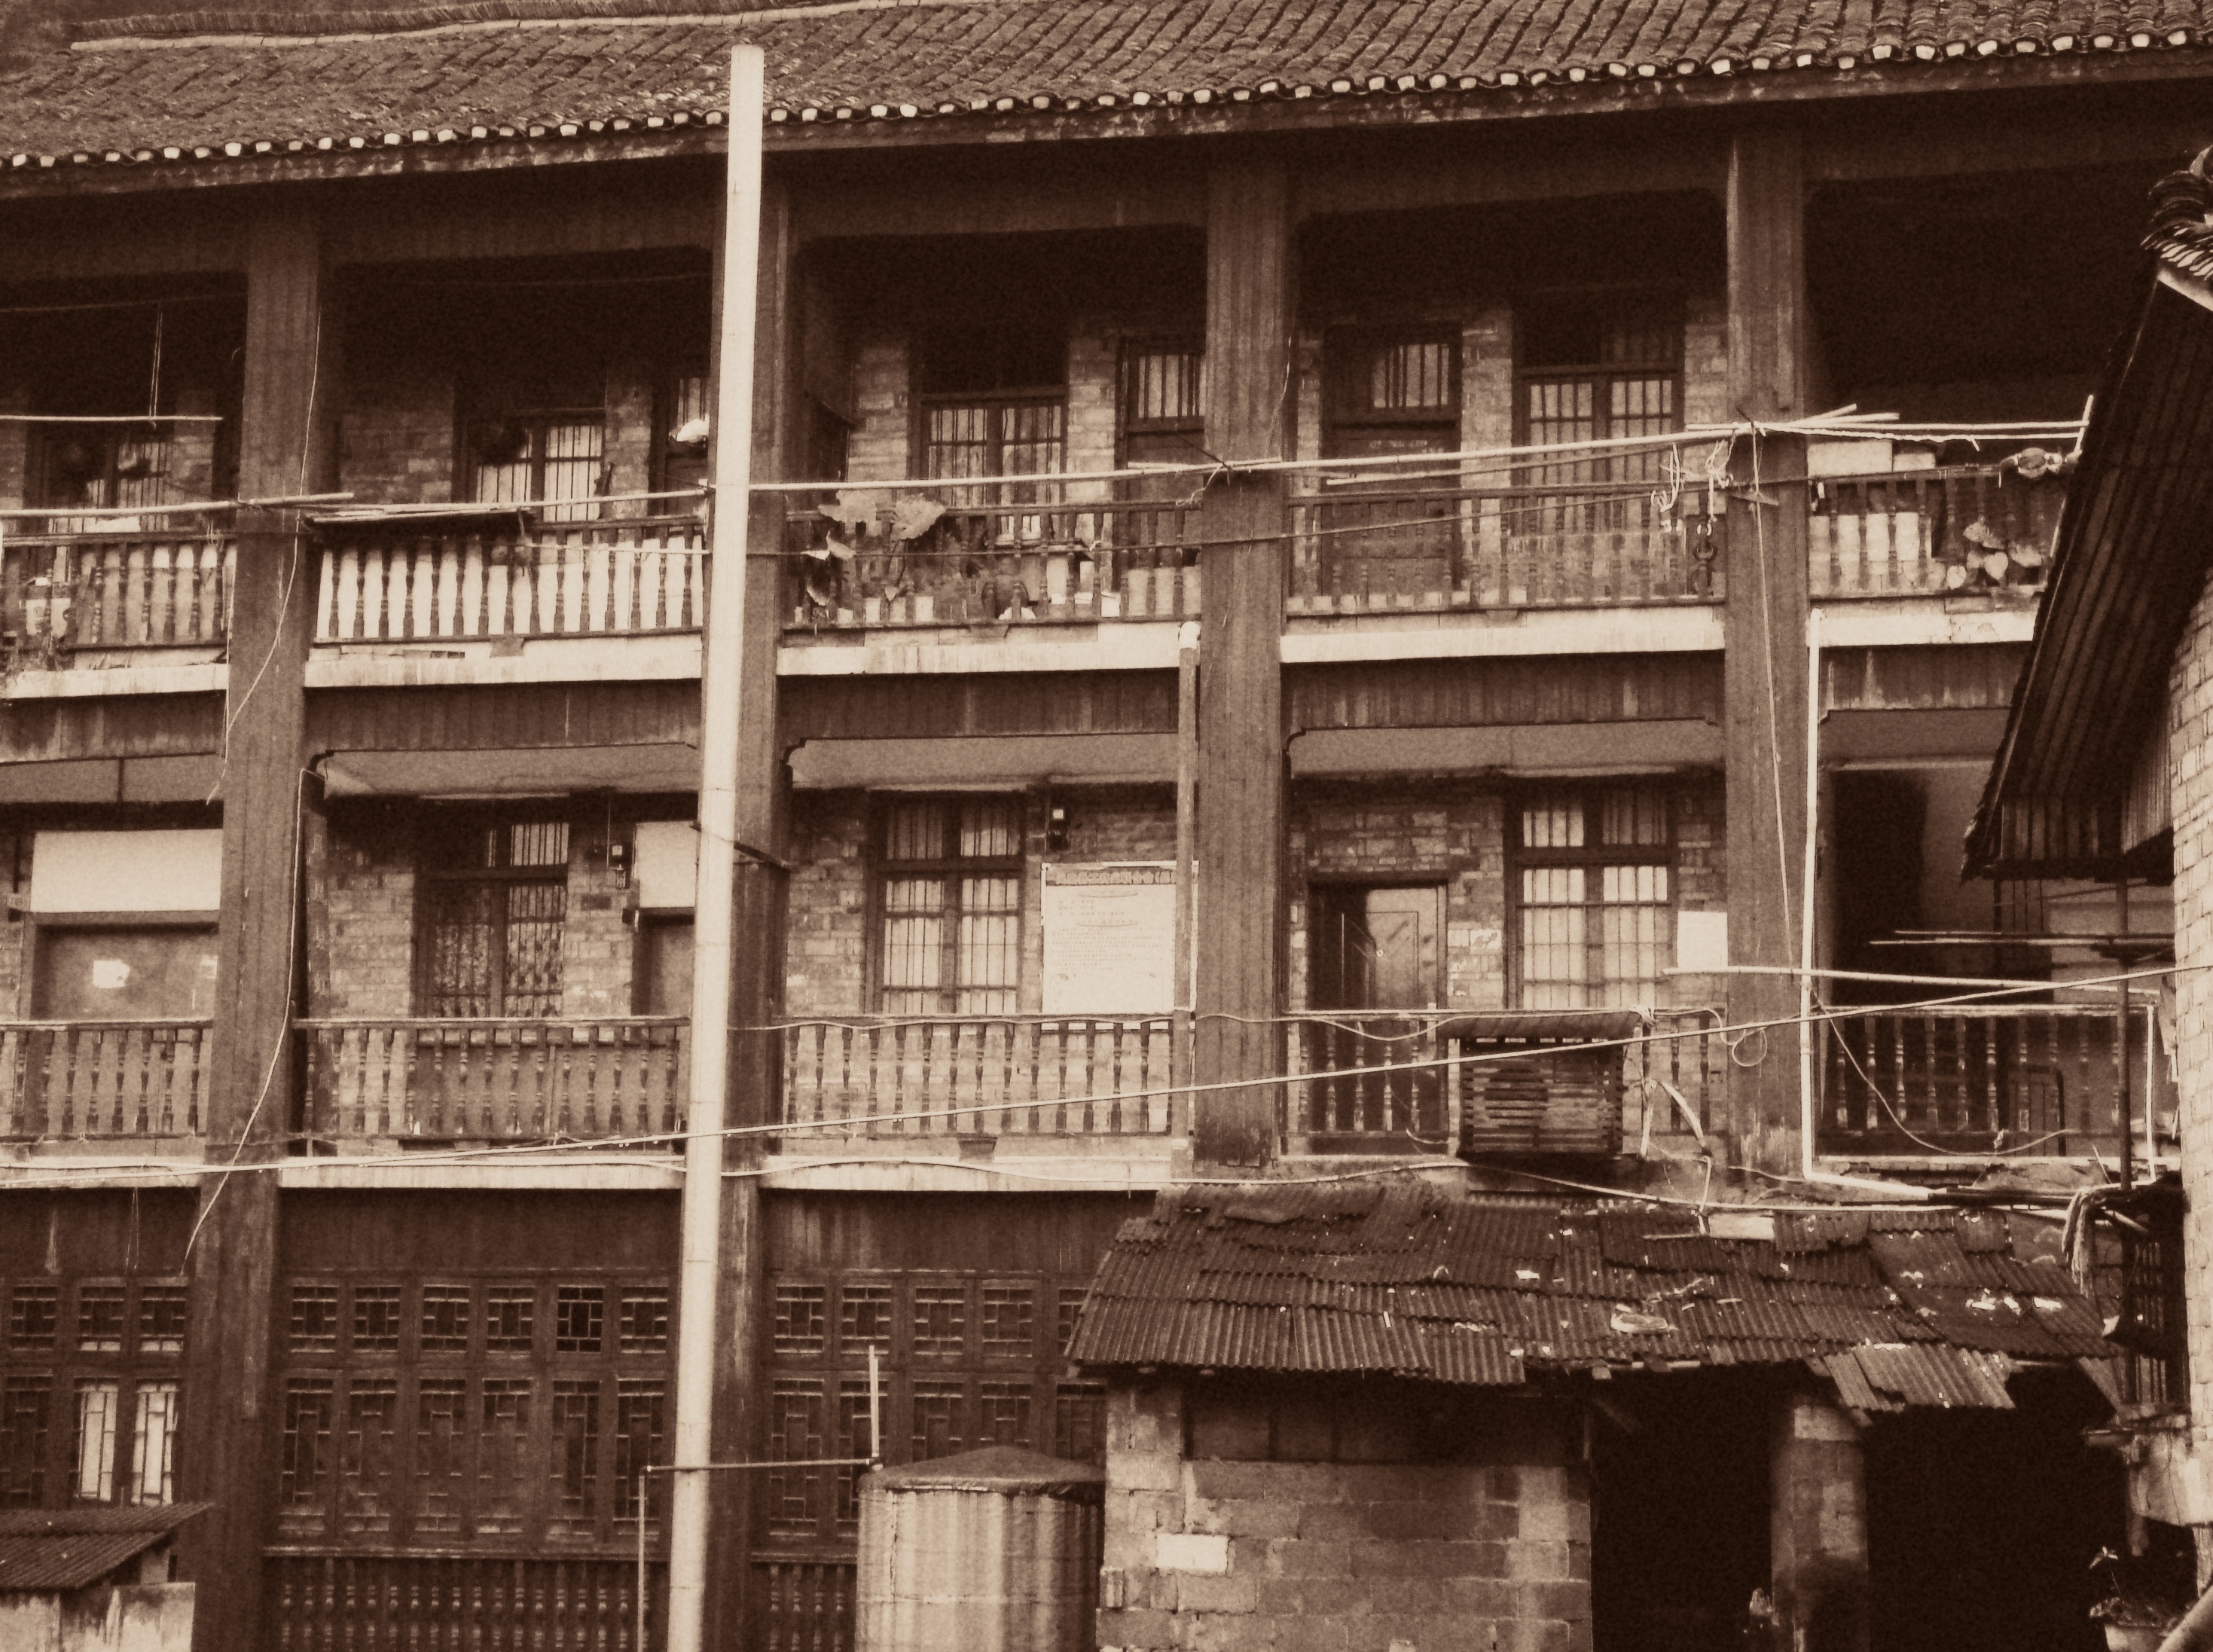
black and white, architecture, structure, wood, vintage, house, building, old, asia, facade, factory, grunge, historic, monochrome, history, traditional, urban area, monochrome photography, ancient history